Academy of Music, University of Zagreb

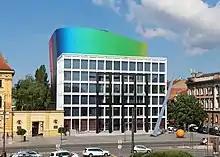
Academy new building

The Academy of Music ( or MUZA) is a Croatian music school based in Zagreb. It is one of the three art academies affiliated with the University of Zagreb, along with the Academy of Dramatic Art and the Academy of Fine Arts.